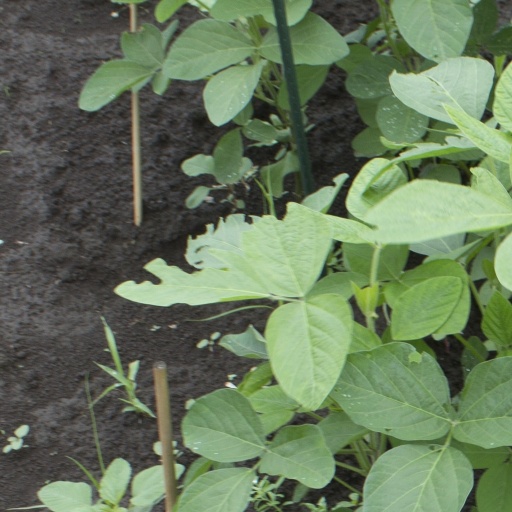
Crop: soybean